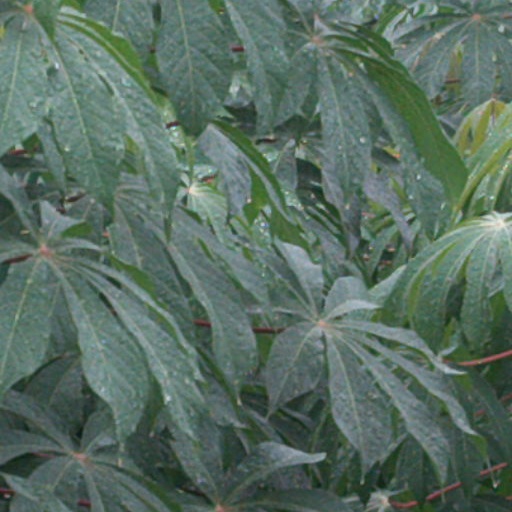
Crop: cassava